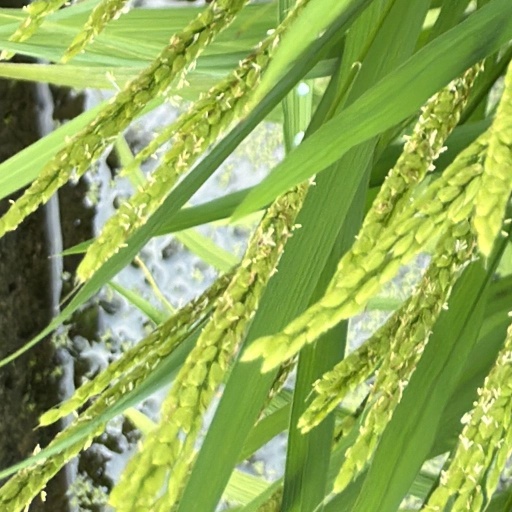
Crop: rice